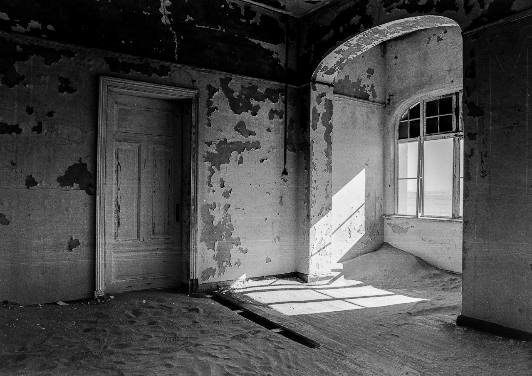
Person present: No